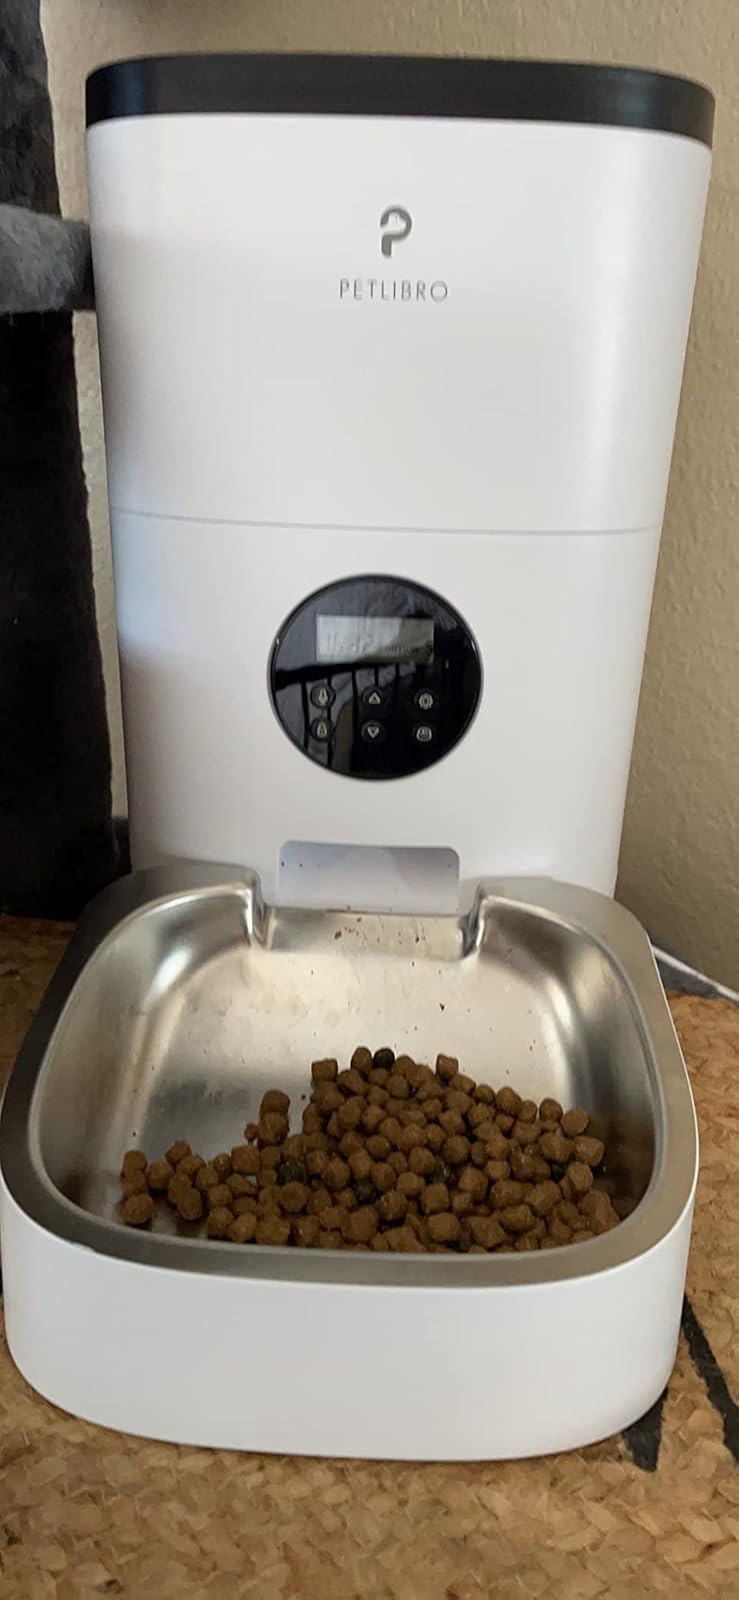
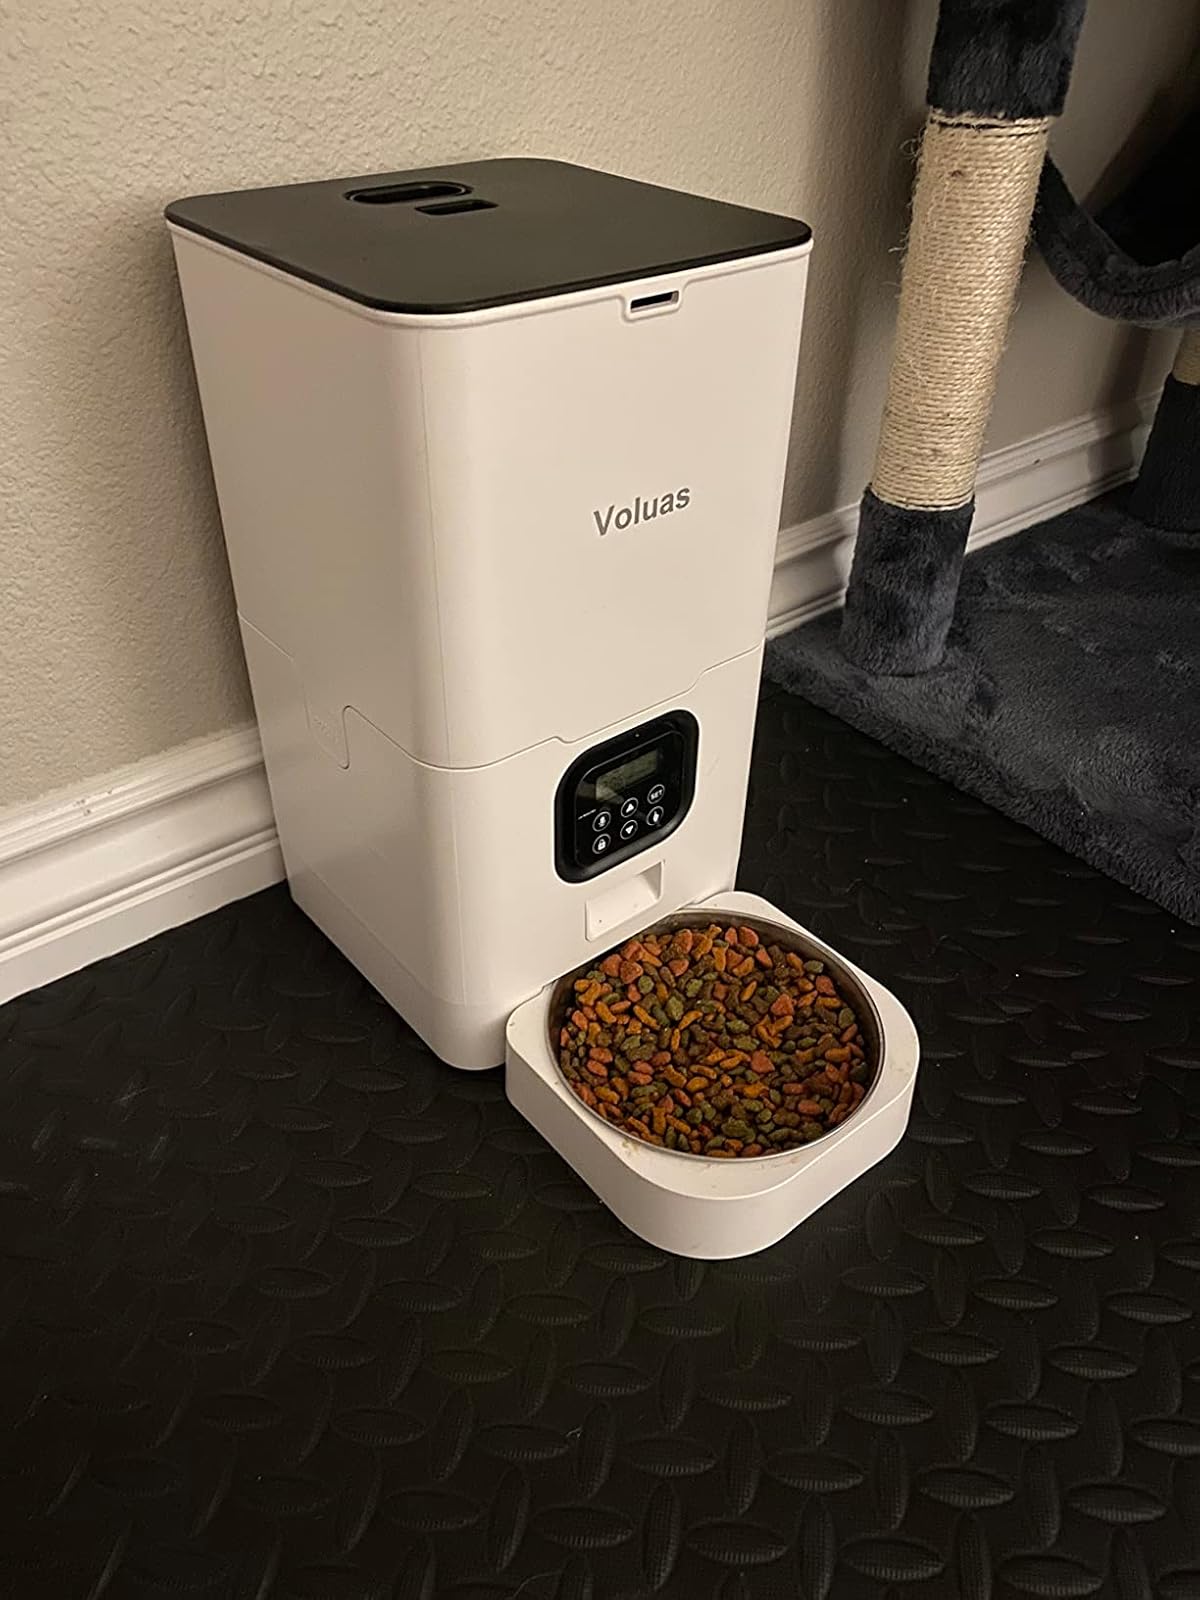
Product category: items_feeder
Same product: no